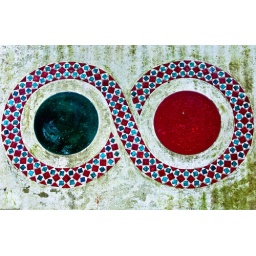
Image is off a wall of a building in Ravello, Italia